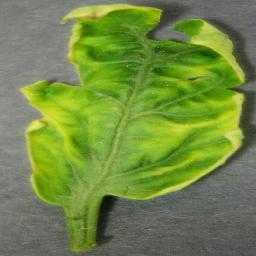
Label: Tomato___Tomato_Yellow_Leaf_Curl_Virus